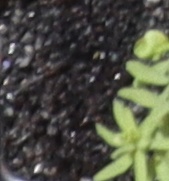
Label: Flax